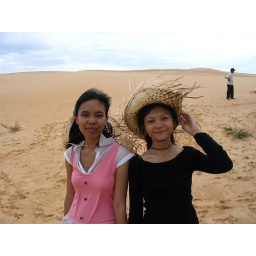
The wind is so strong , it almost blow my hat away.I is in the black shirt and my friend- Rosa